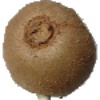
Label: Kiwi 1